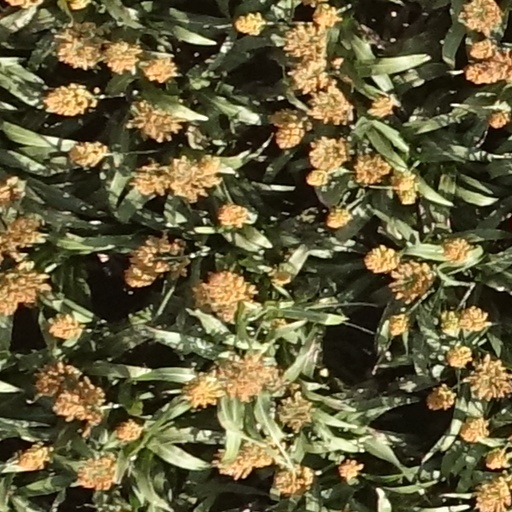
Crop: sorghum